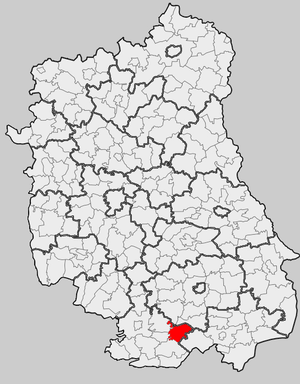
Józefów est une gmina mixte de la powiat de Biłgoraj, dans la Voïvodie de Lublin, dans l'est de la Pologne.